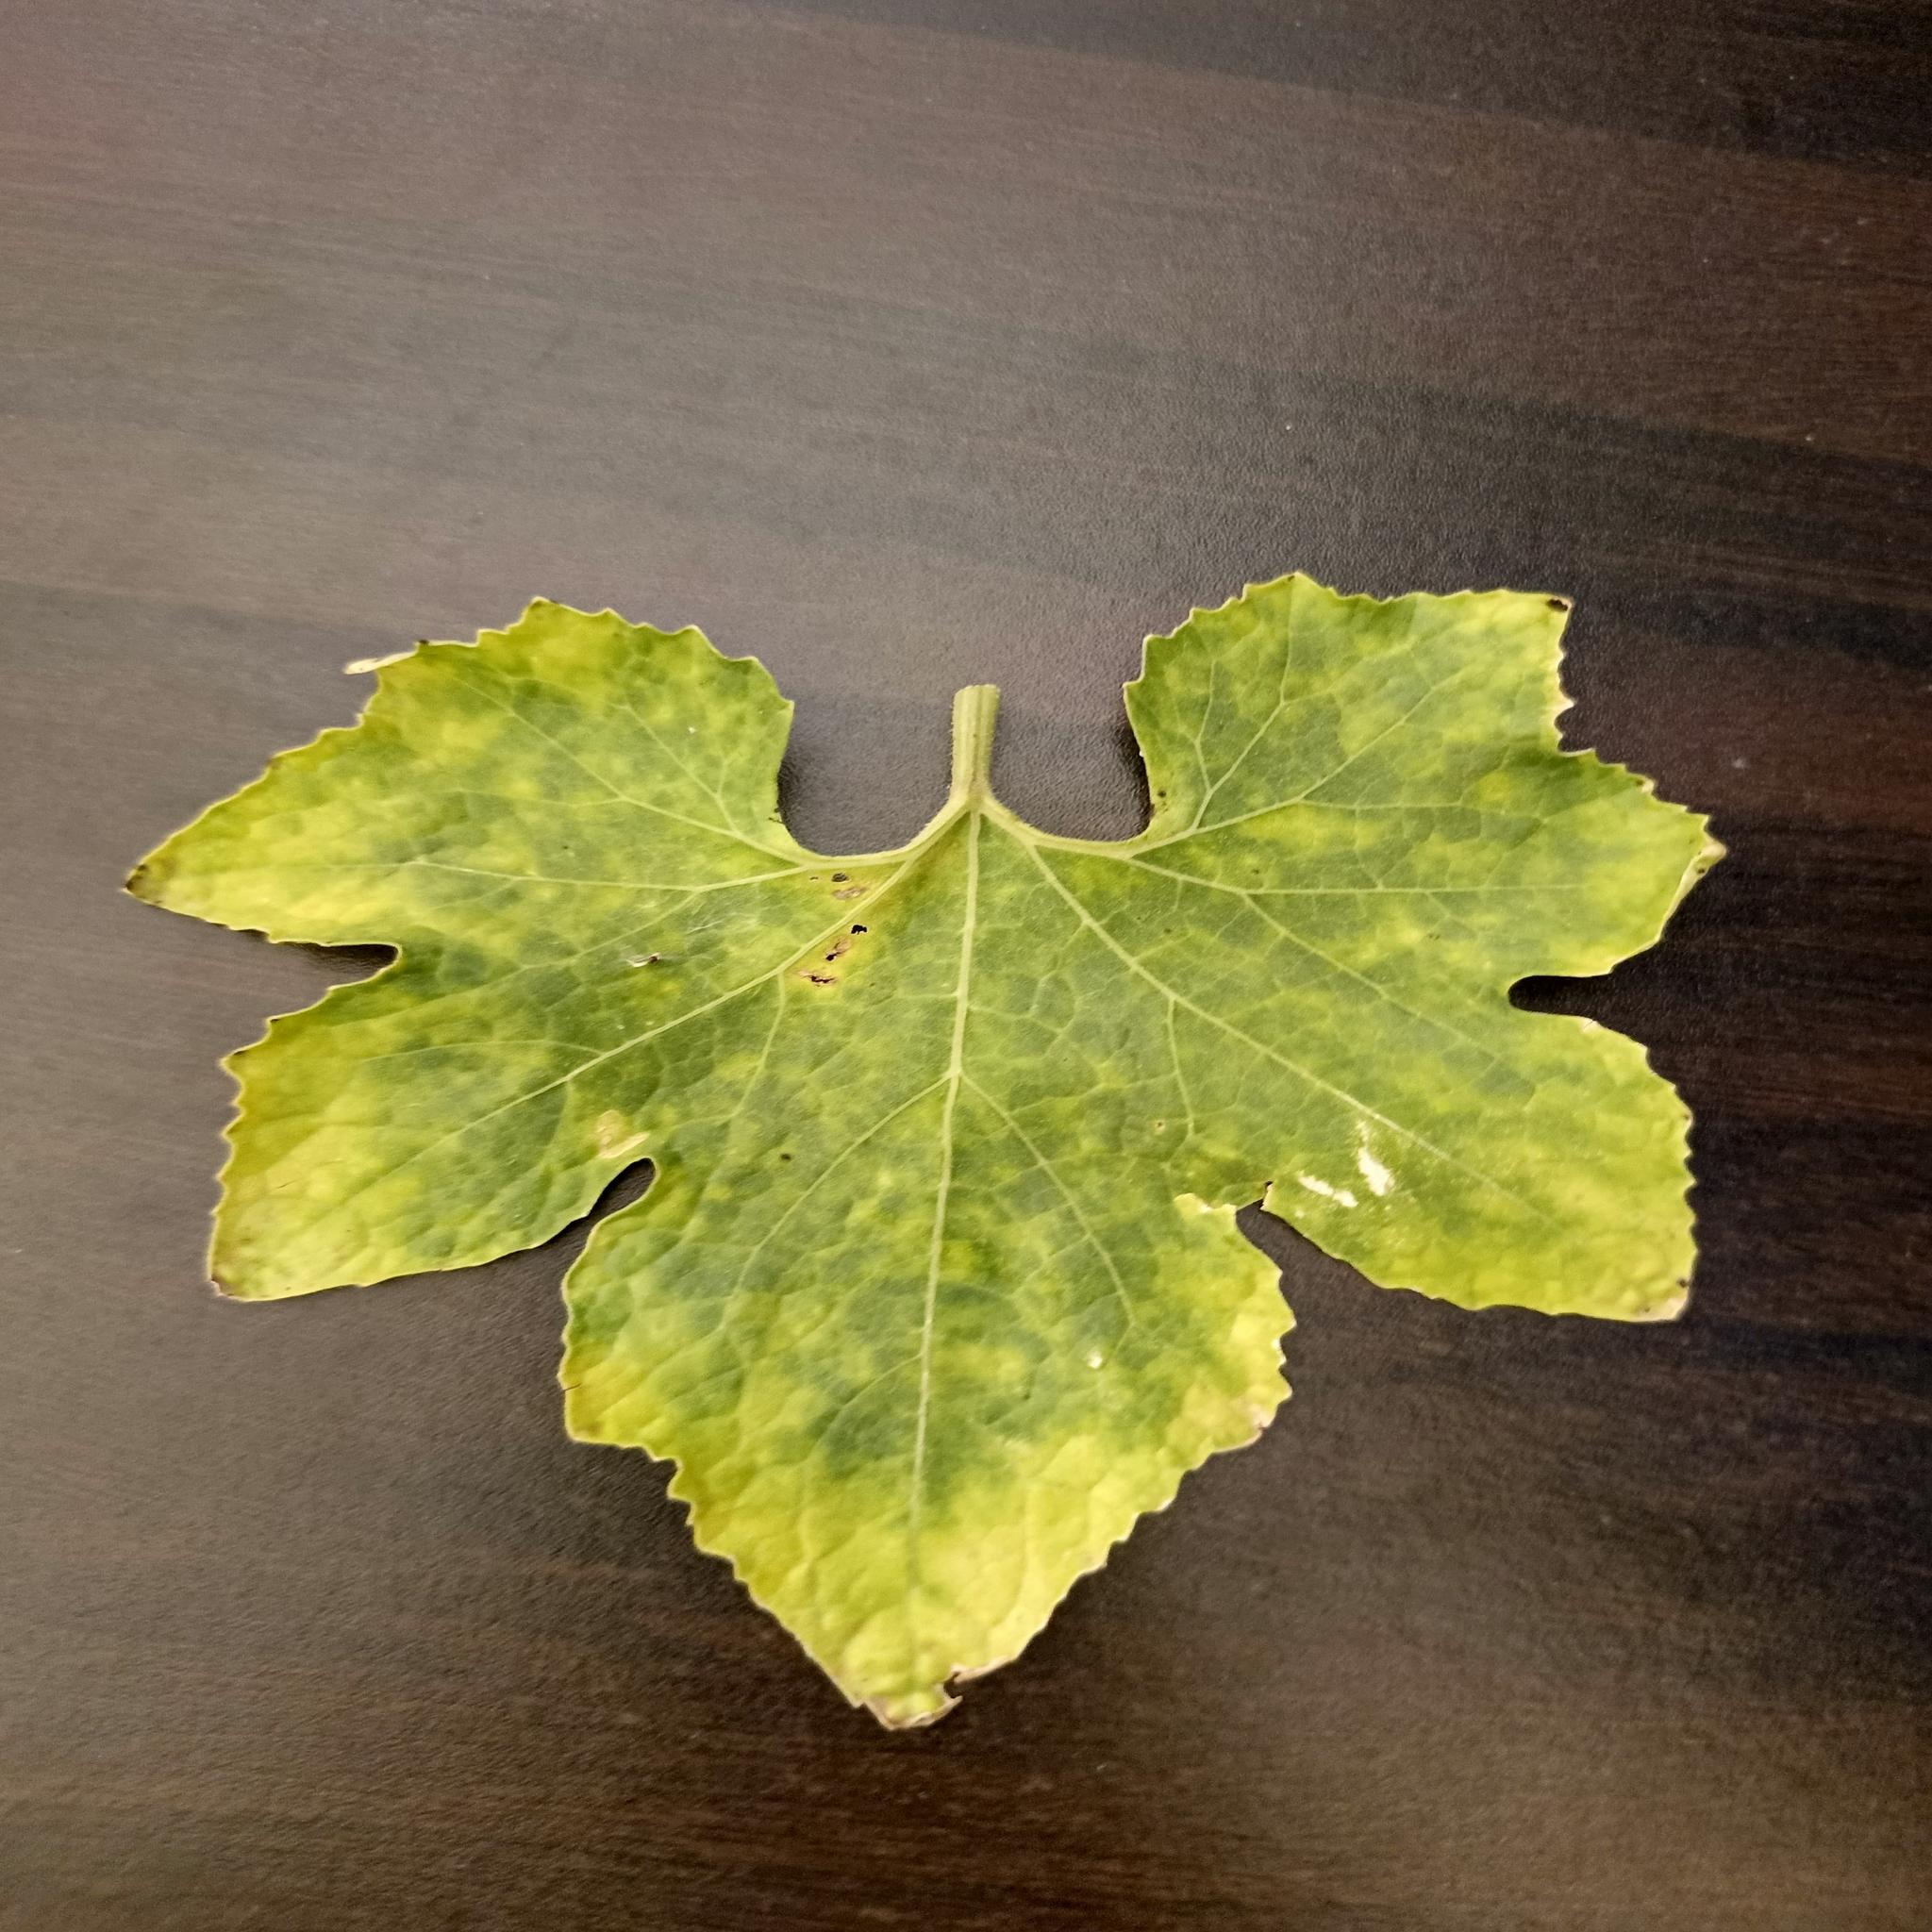
Label: Downy mildew